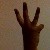
The image shows a hand gesture representing the number 6 in Indian Sign Language.